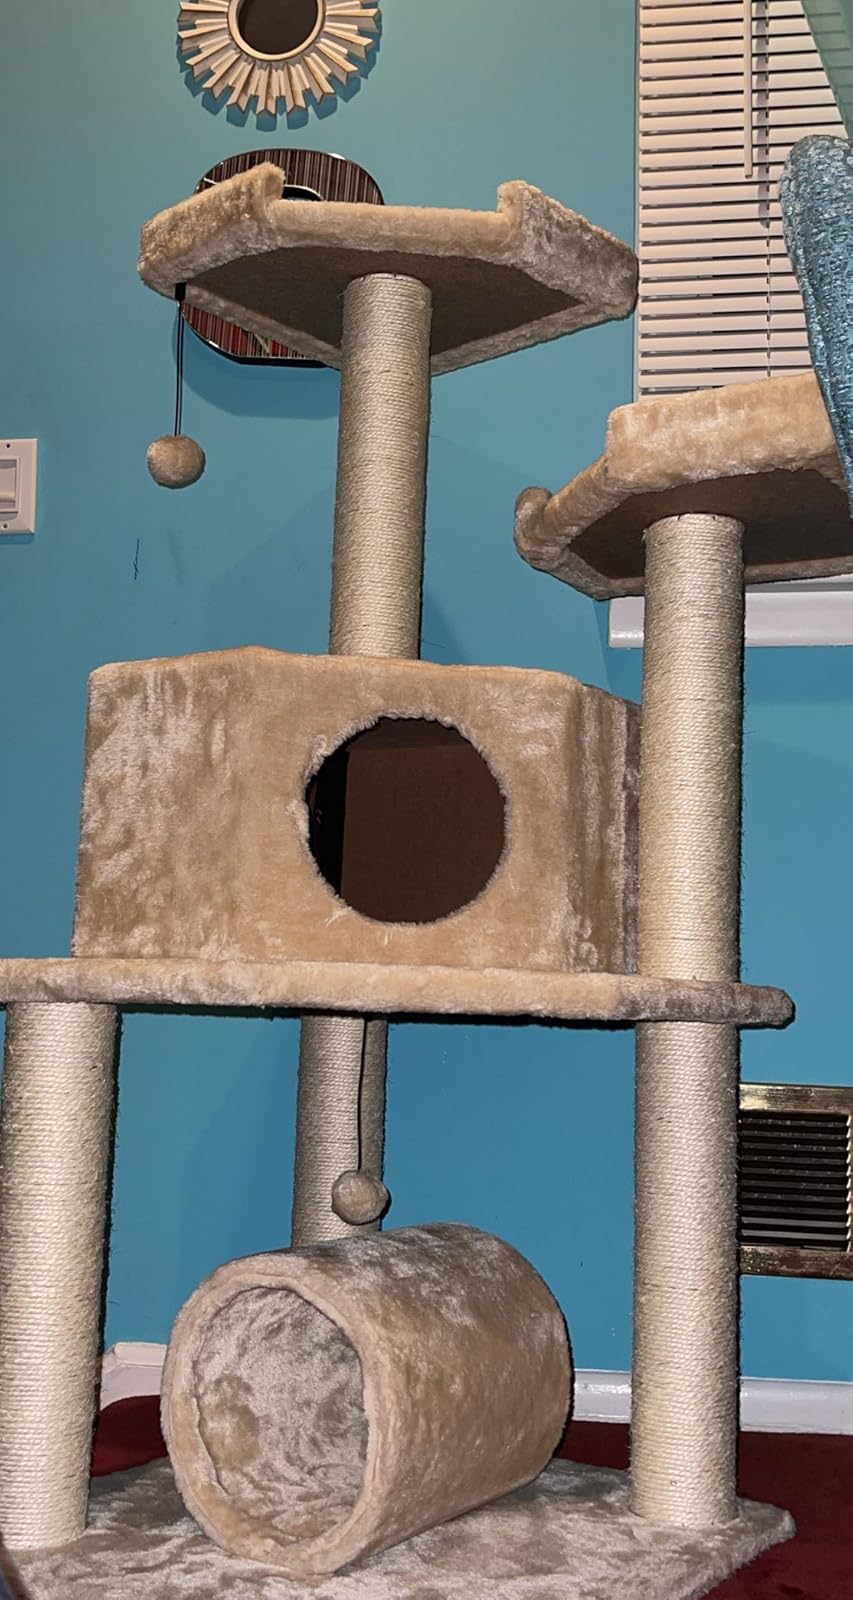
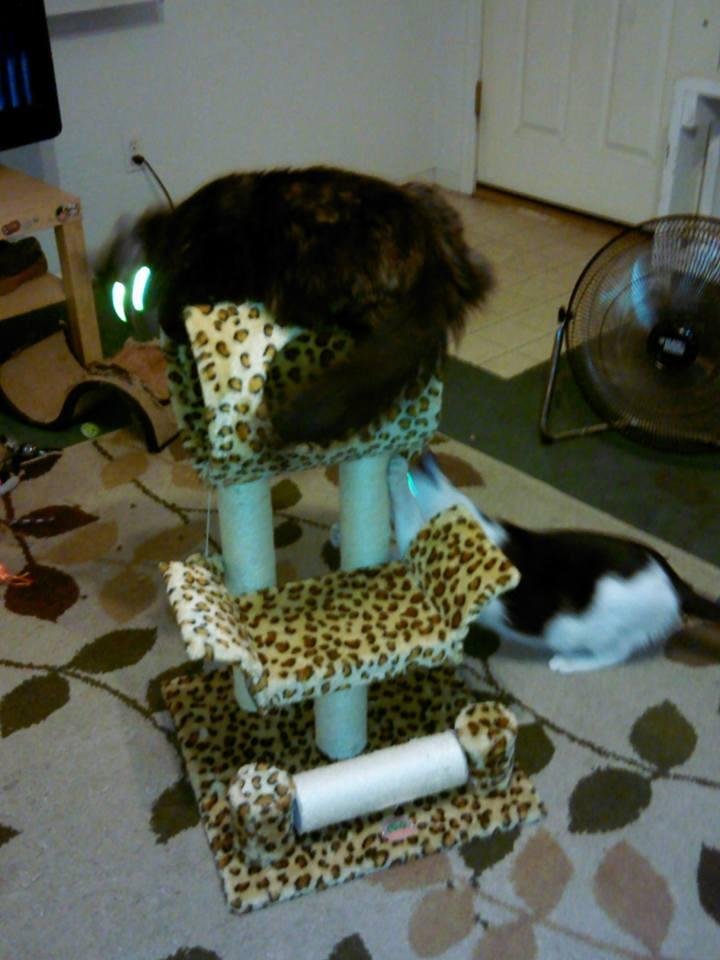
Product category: items_cat tree
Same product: no